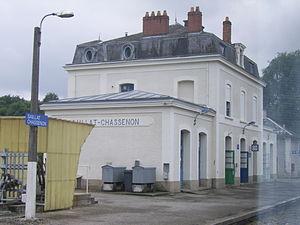
Gare SNCF de Saillat-Chassenon (Haute-Vienne, France)
La gare de Saillat - Chassenon est une gare ferroviaire française de la ligne de Limoges-Bénédictins à Angoulême, située sur le territoire de la commune de Saillat-sur-Vienne, dans le département de la Haute-Vienne en région Nouvelle-Aquitaine, à proximité de la commune de Chassenon, au sud-ouest, dans le département de la Charente toujours en région Nouvelle-Aquitaine.